Lindenwood University

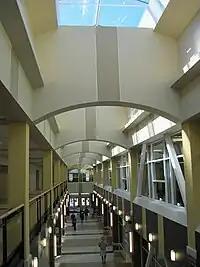
Main promenade inside The Evans Commons student and rec center.

Lindenwood's student body comes from various locations across the United States, Canada, and other worldwide locations. Approximately 64% of student body is from Missouri with the majority of in-state students from St. Charles and St. Louis counties. Out-of-state students represent 22% of undergraduate enrollment and are made up of students from 45 of the 50 US states. In addition, 13% of students are from 60 foreign countries.